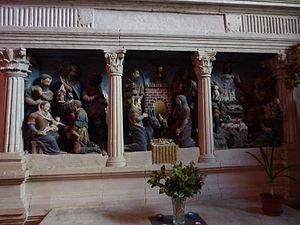
Vimarcé, Mayenne
L'église Saint-Jean-Baptiste est un édifice religieux construit à Vimarcé, dans le département français de la Mayenne.